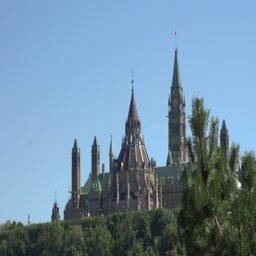
a close - up pan left across the rear view , in slow motion